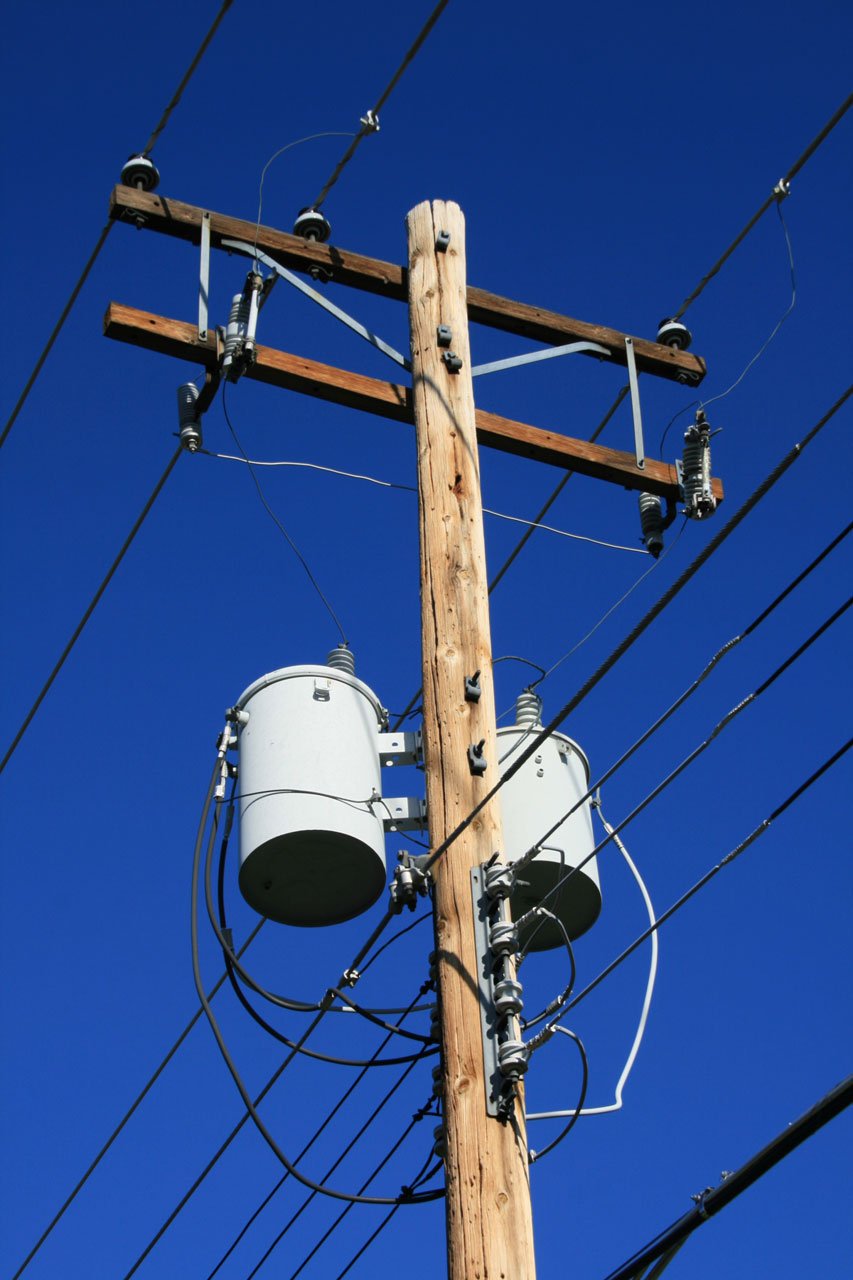
technology, cable, wire, antenna, pole, line, vehicle, tower, mast, blue, industry, street light, electricity, lighting, energy, current, power, light fixture, distribution, supply, maintenance, voltage, transmission tower, television antenna, electronic device, electrical supply, electronics accessory, overhead power line, public utility, utilities